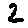
Label: 2